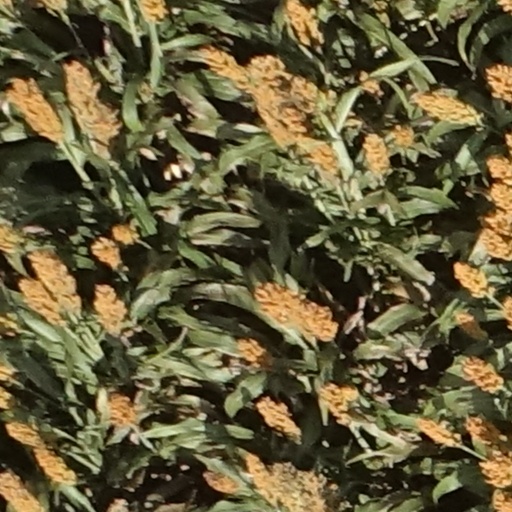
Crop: sorghum